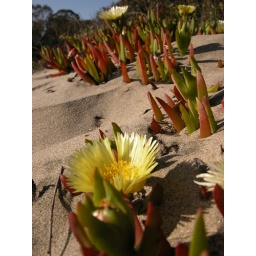
Beach in bloom - yellow ice plant